Teixeira de Pascoaes

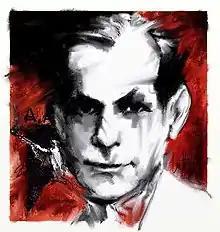

Joaquim Pereira Teixeira de Vasconcelos (2 November 1877, Amarante Municipality, Portugal - 14 December 1952, Gatão, Portugal), better known by his pen name Teixeira de Pascoaes, was a Portuguese poet. He was nominated five times for the Nobel Prize in Literature.